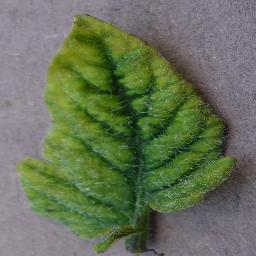
Label: Tomato___Tomato_Yellow_Leaf_Curl_Virus